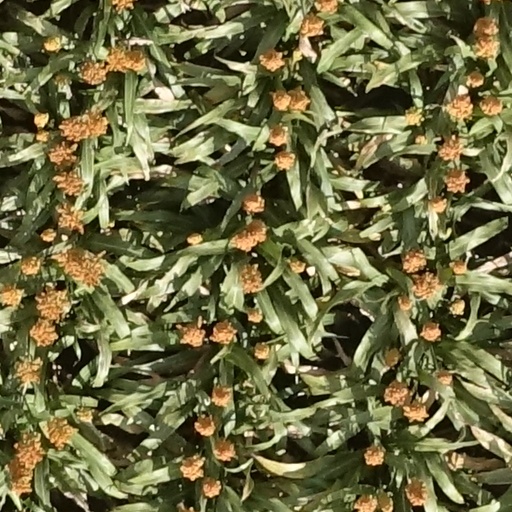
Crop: sorghum